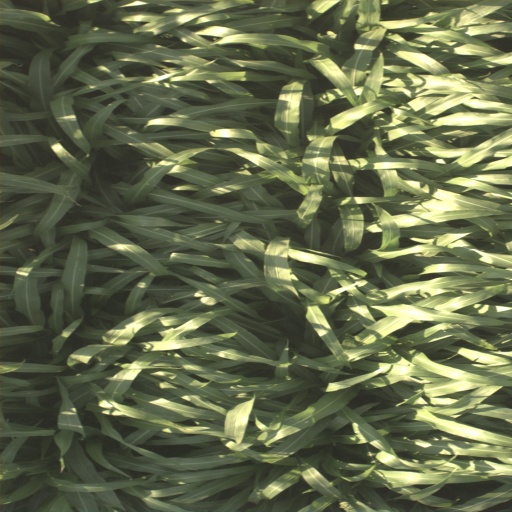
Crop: sorghum